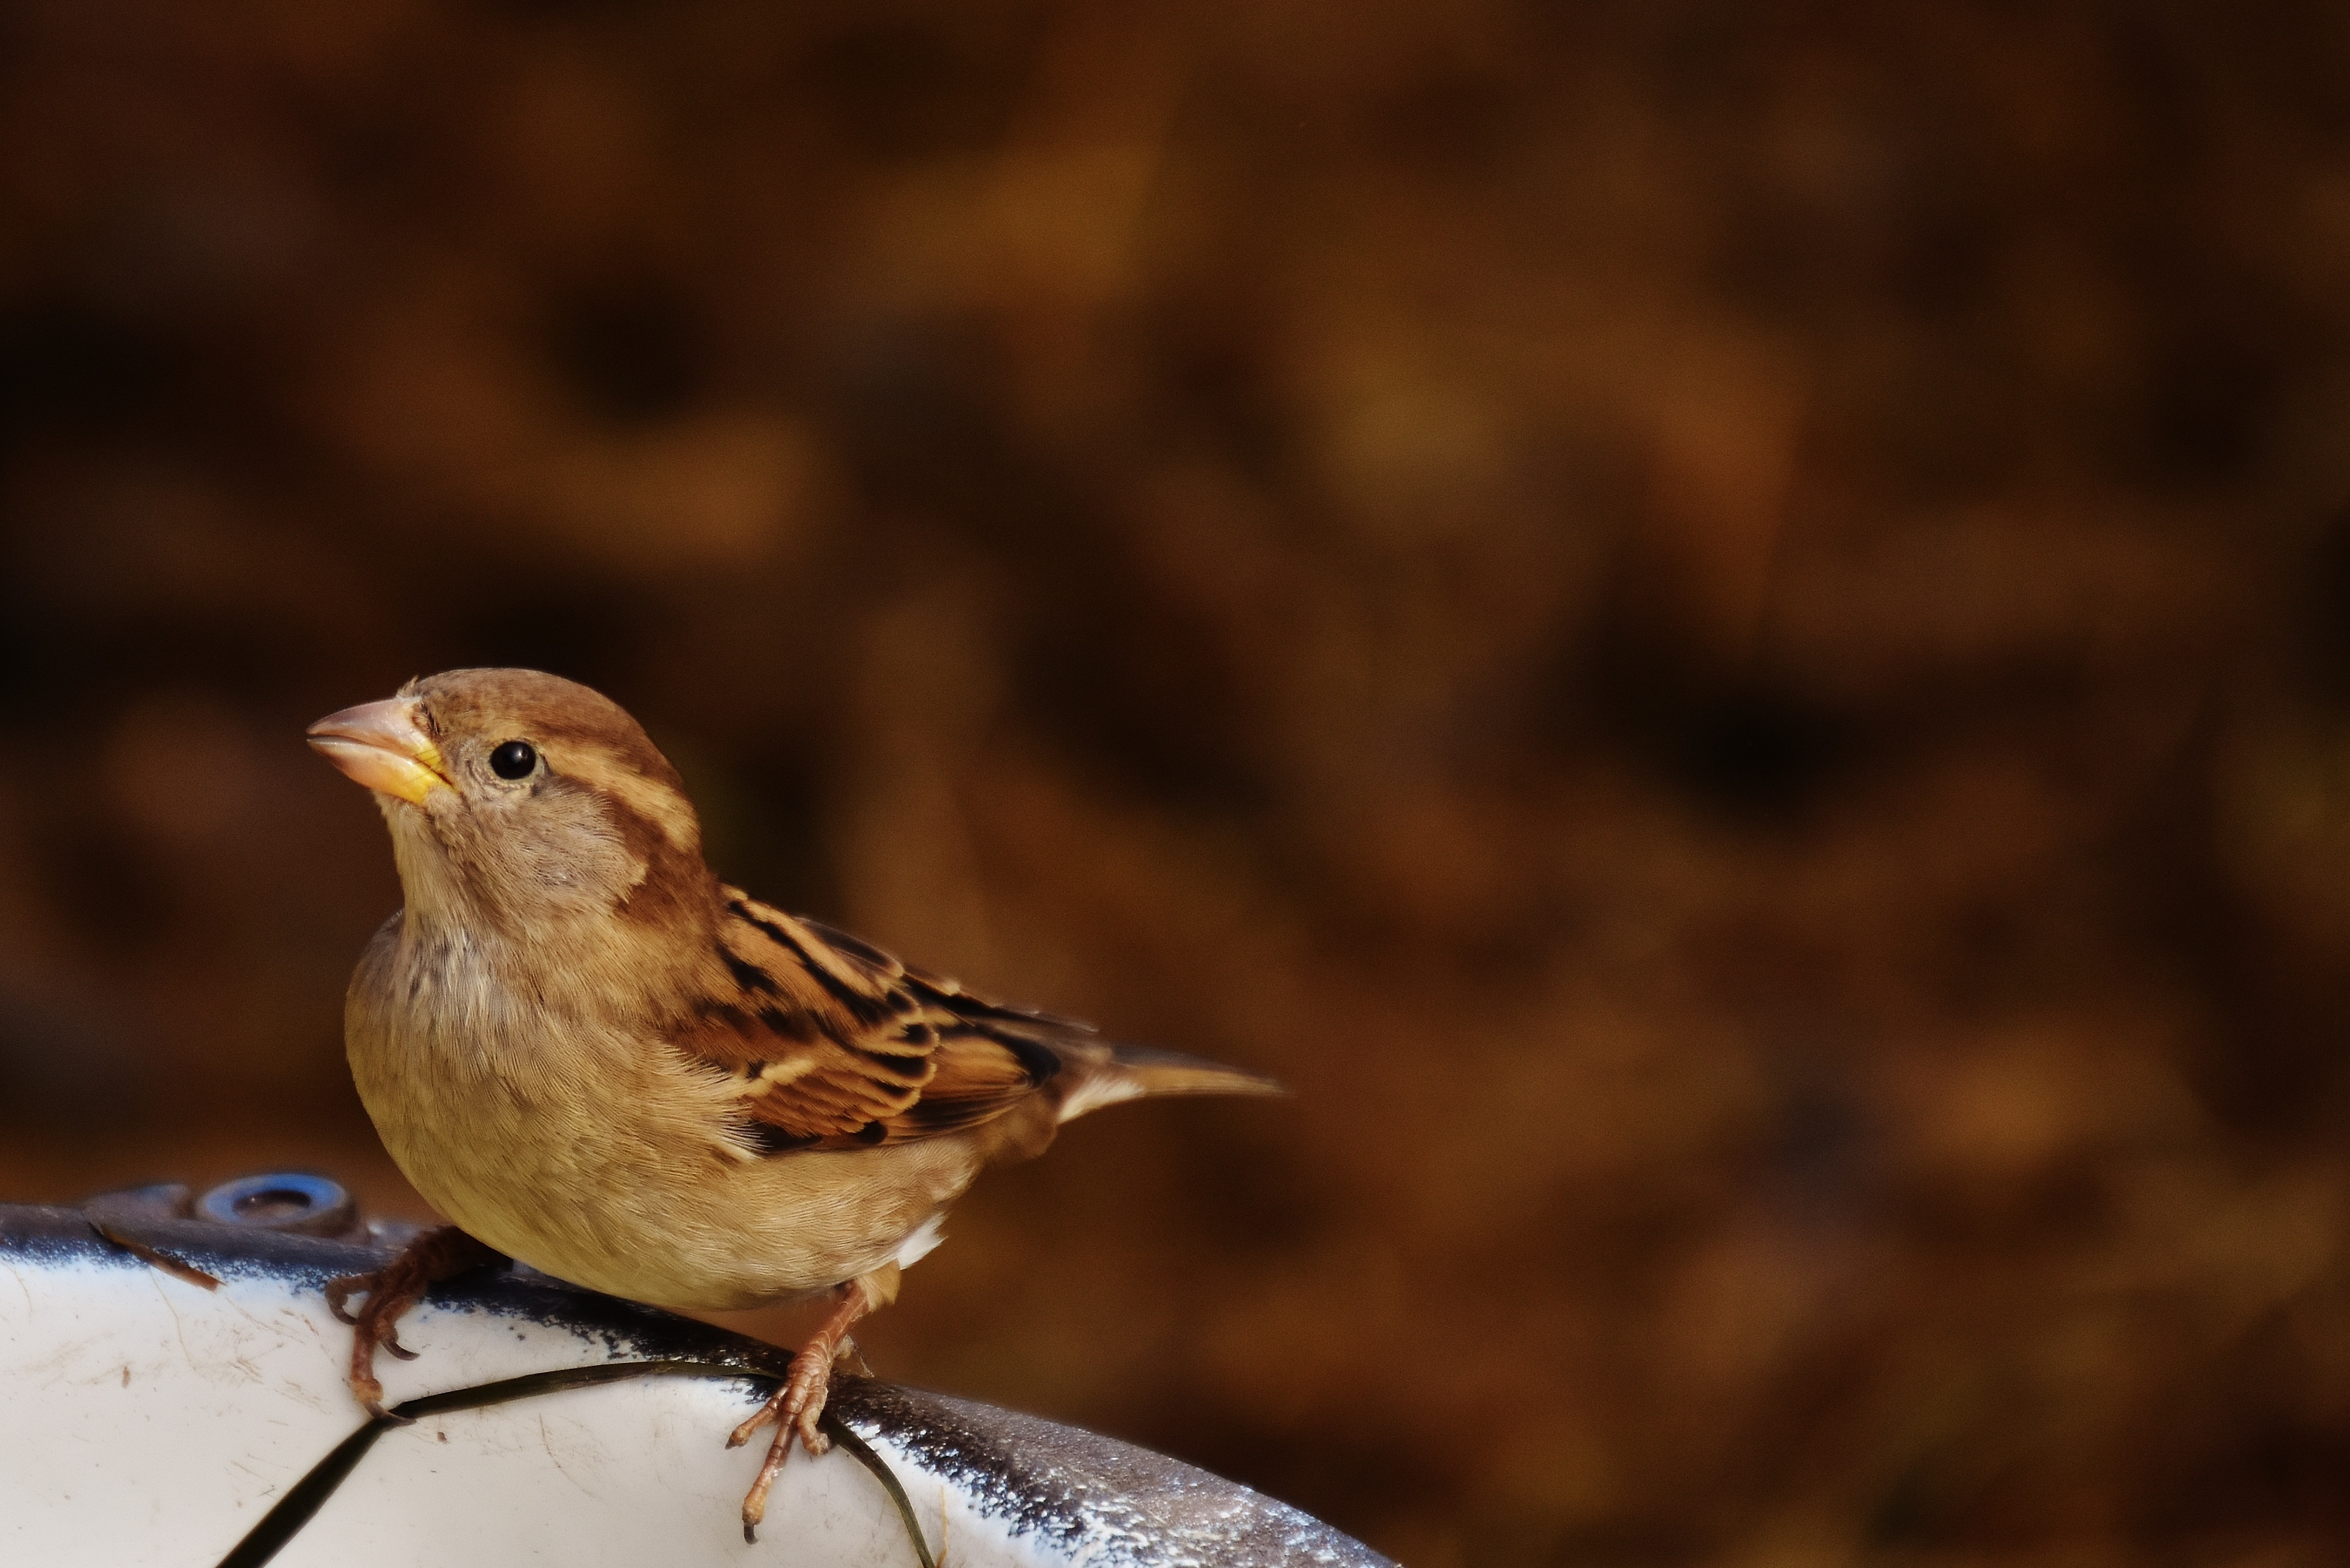
nature, branch, bird, animal, wildlife, beak, garden, close, robin, fauna, plumage, close up, vertebrate, sparrow, finch, birdie, brambling, wren, macro photography, sperling, house sparrow, old world flycatcher, perching bird, emberizidae, ortolan bunting, european robin